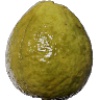
Label: Guava 1